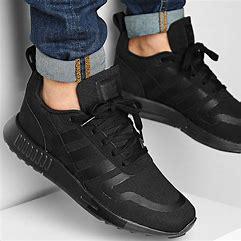
Brand: Adidas
Model: Multix